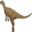
Label: dinosaur